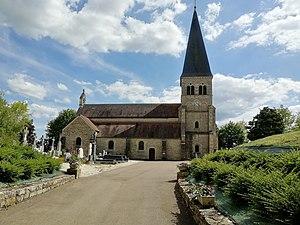
Fauverney, Côte d'Or, Bourgogne, France)
Fauverney est une commune française située dans le département de la Côte-d'Or en région Bourgogne-Franche-Comté.